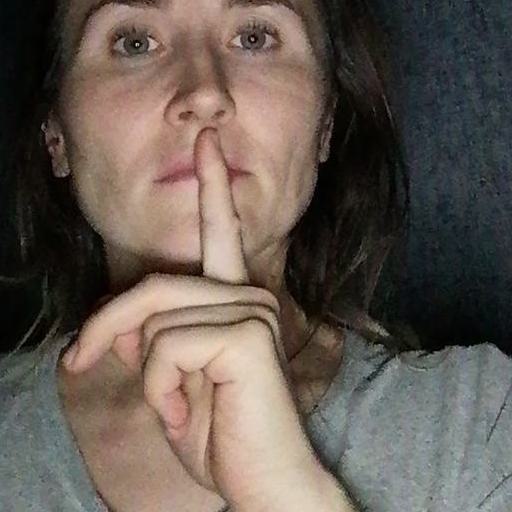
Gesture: mute